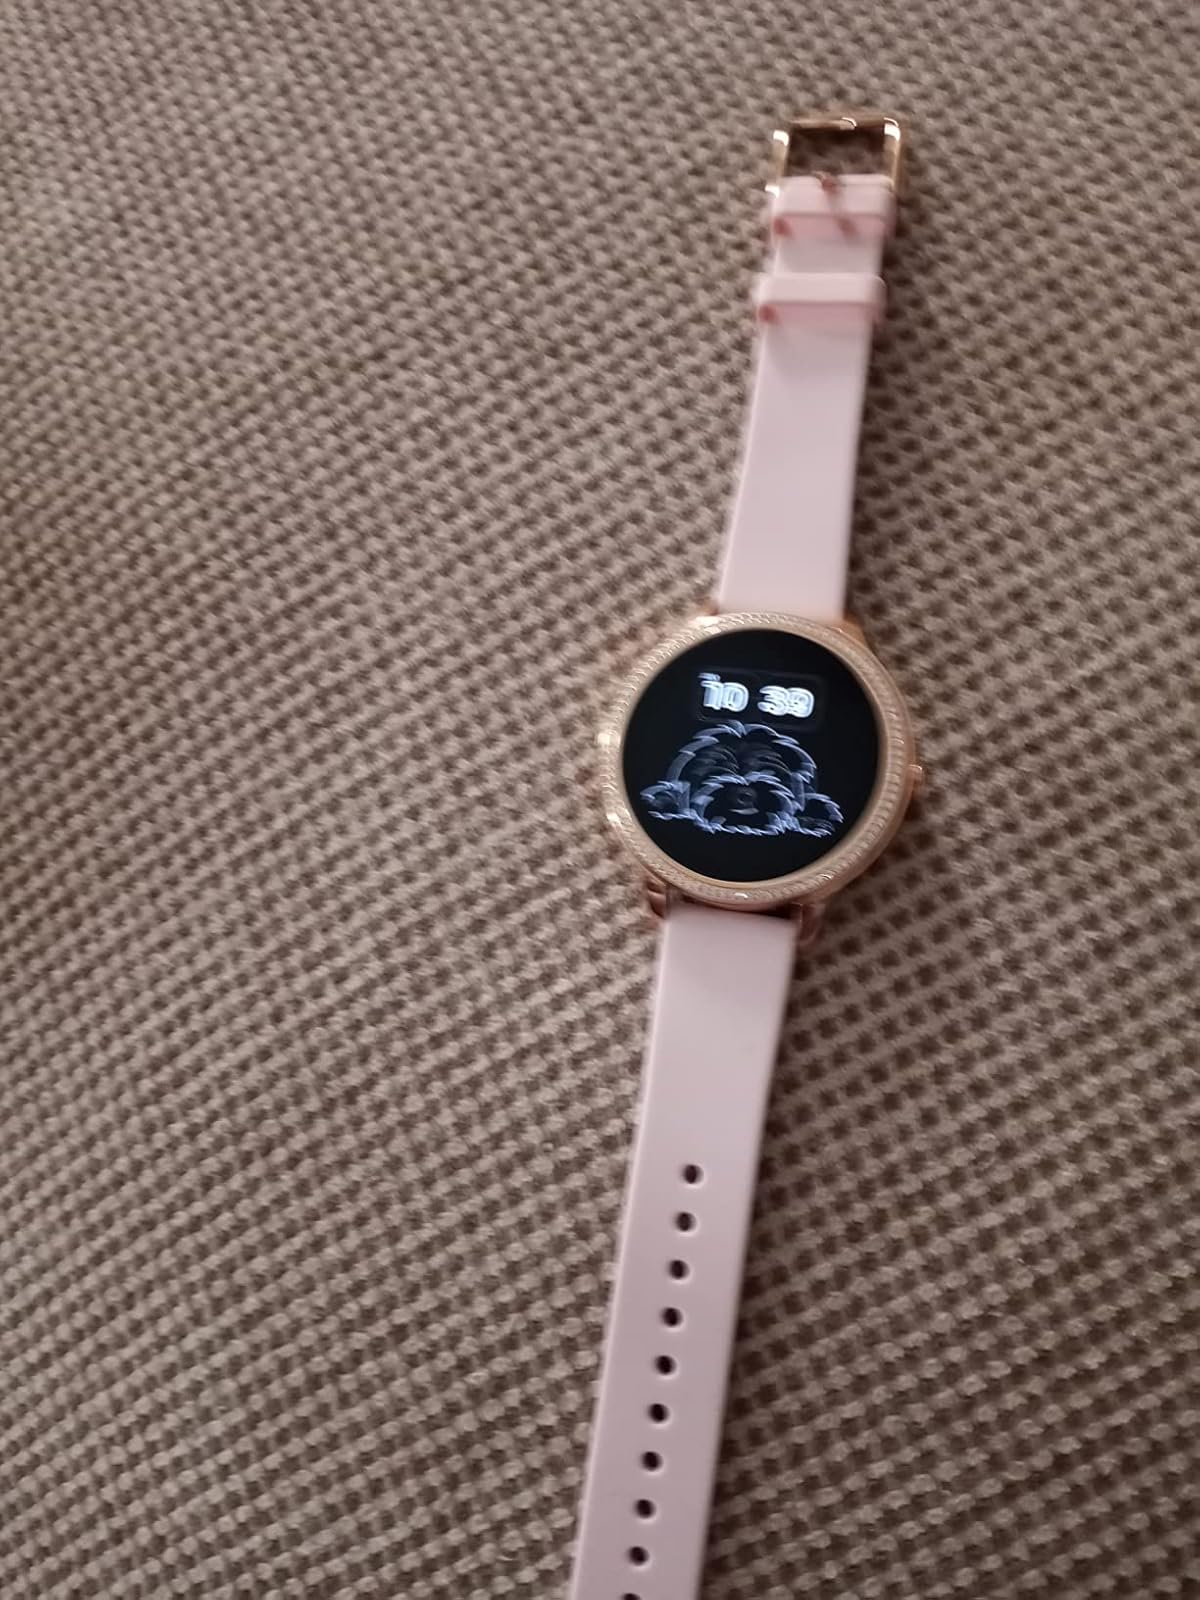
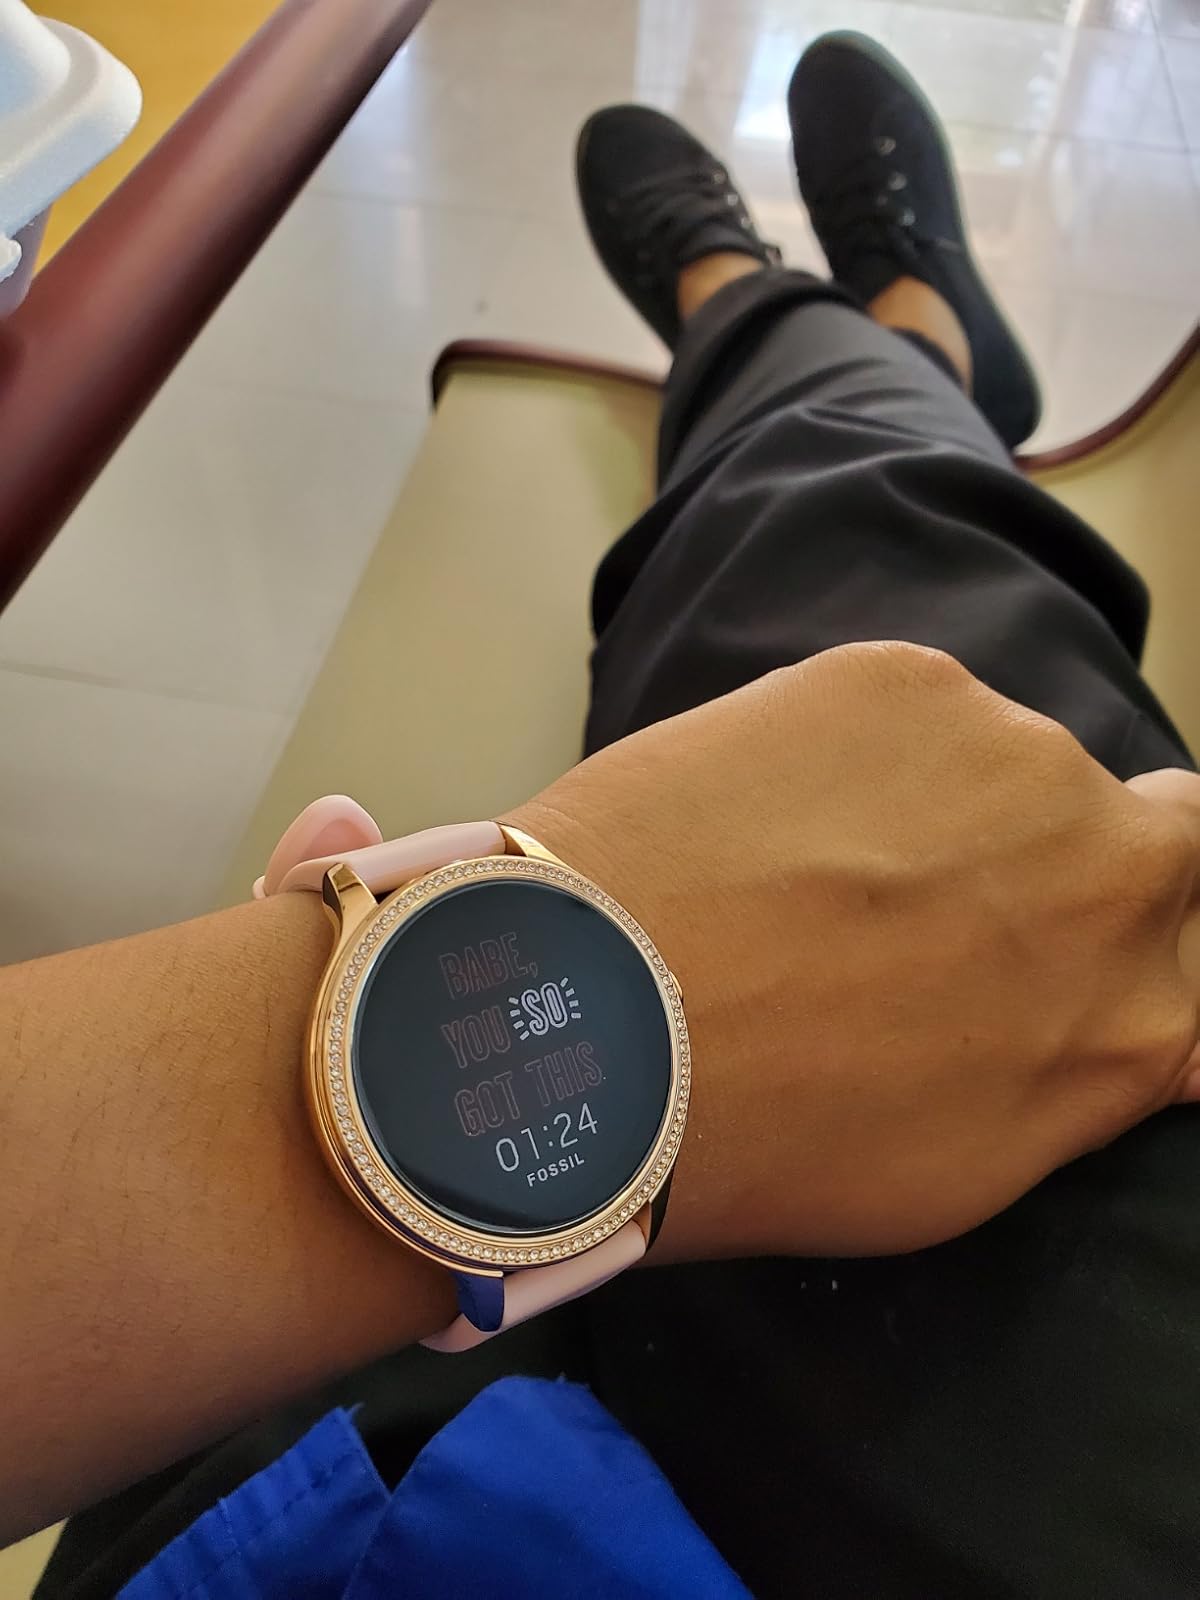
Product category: smartwatch
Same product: yes